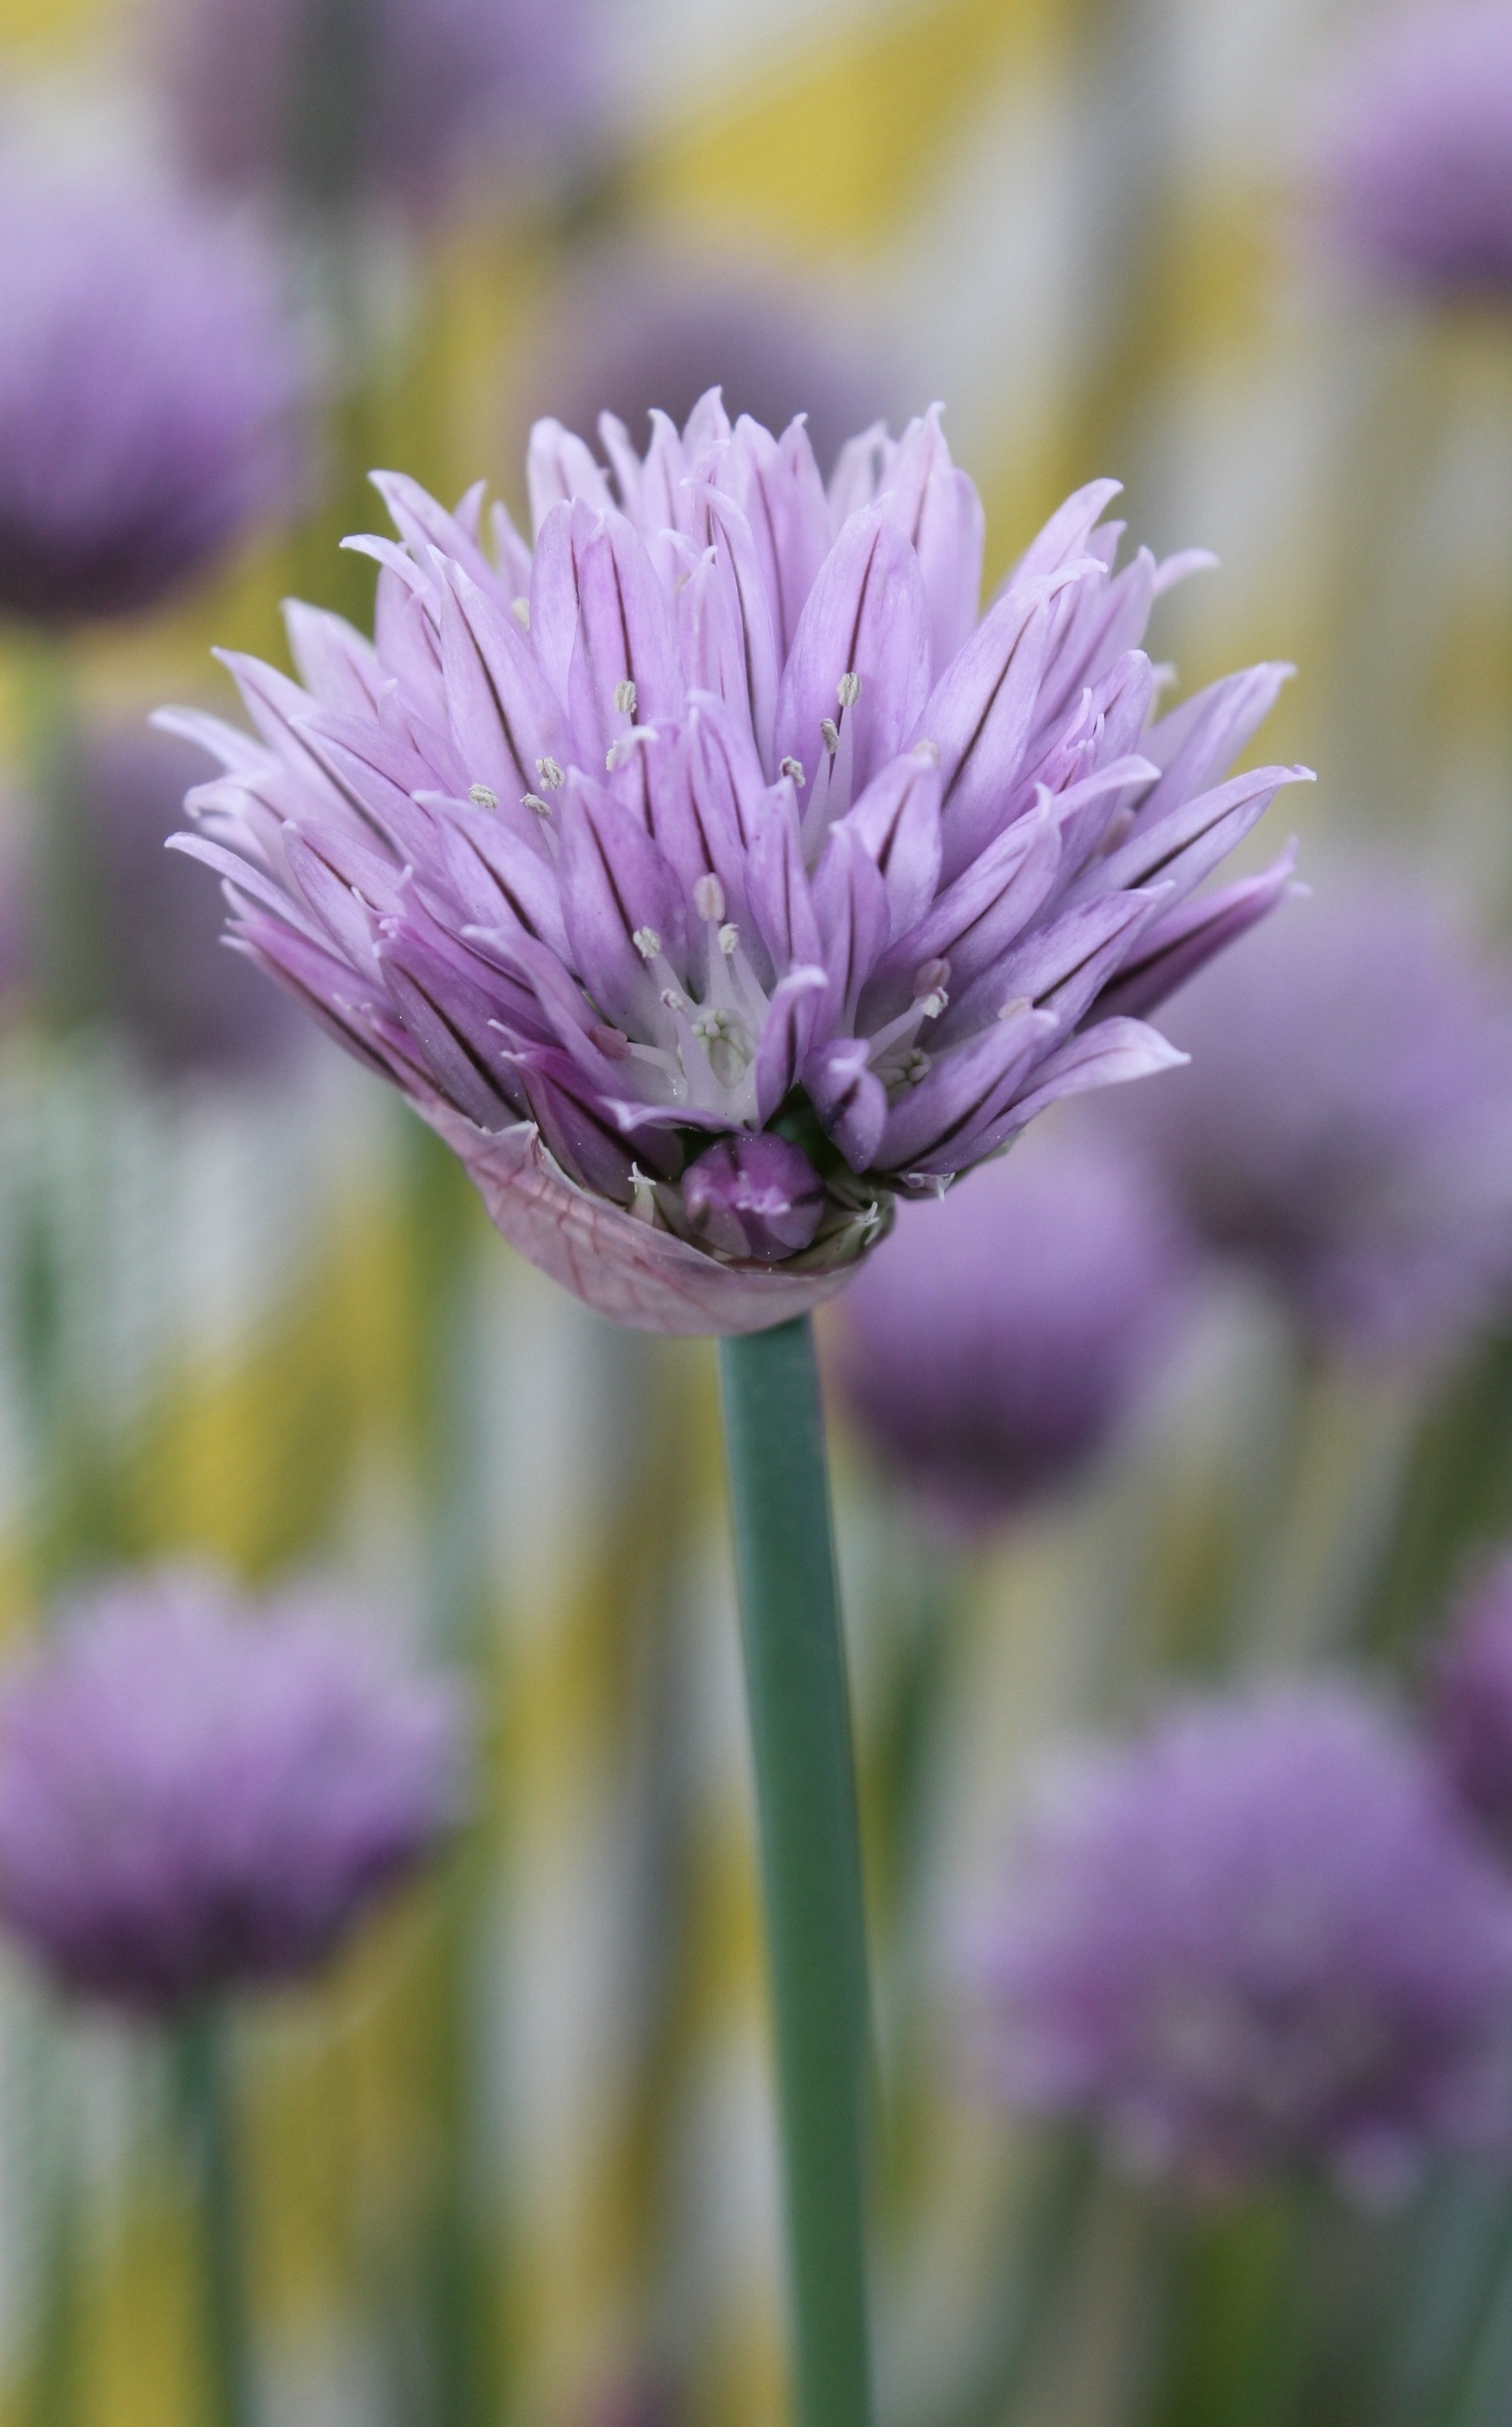
blossom, plant, meadow, flower, purple, petal, food, spring, herb, produce, vegetable, botany, flora, wildflower, chives, macro photography, flowering plant, plant stem, land plant, onion genus